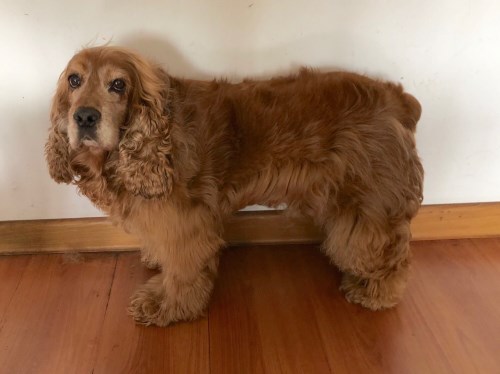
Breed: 286-n000111-cocker_spaniel